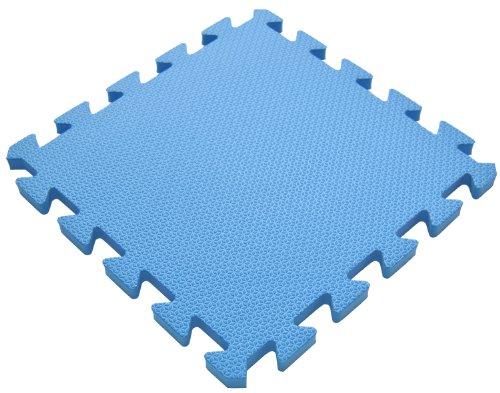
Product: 36 Pieces Non-Toxic Waterproof Foam Wonder Mats: Non-Recycled Quality & Extra Thick 12" X 12" X ~9/16" (BLU)
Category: Toys & Games | Puzzles | Puzzle Play Mats
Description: High quality material - Our foam floor mats are made with a strong and durable non-toxic, no recycled, premium EVA Foam.
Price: $73.11
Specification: ProductDimensions:72x72x0.6inches|ItemWeight:10.2pounds|ShippingWeight:10.2pounds(Viewshippingratesandpolicies)|ASIN:B00UM7JH8C|Itemmodelnumber:CT-11BVRN|Manufacturerrecommendedage:12monthsandup